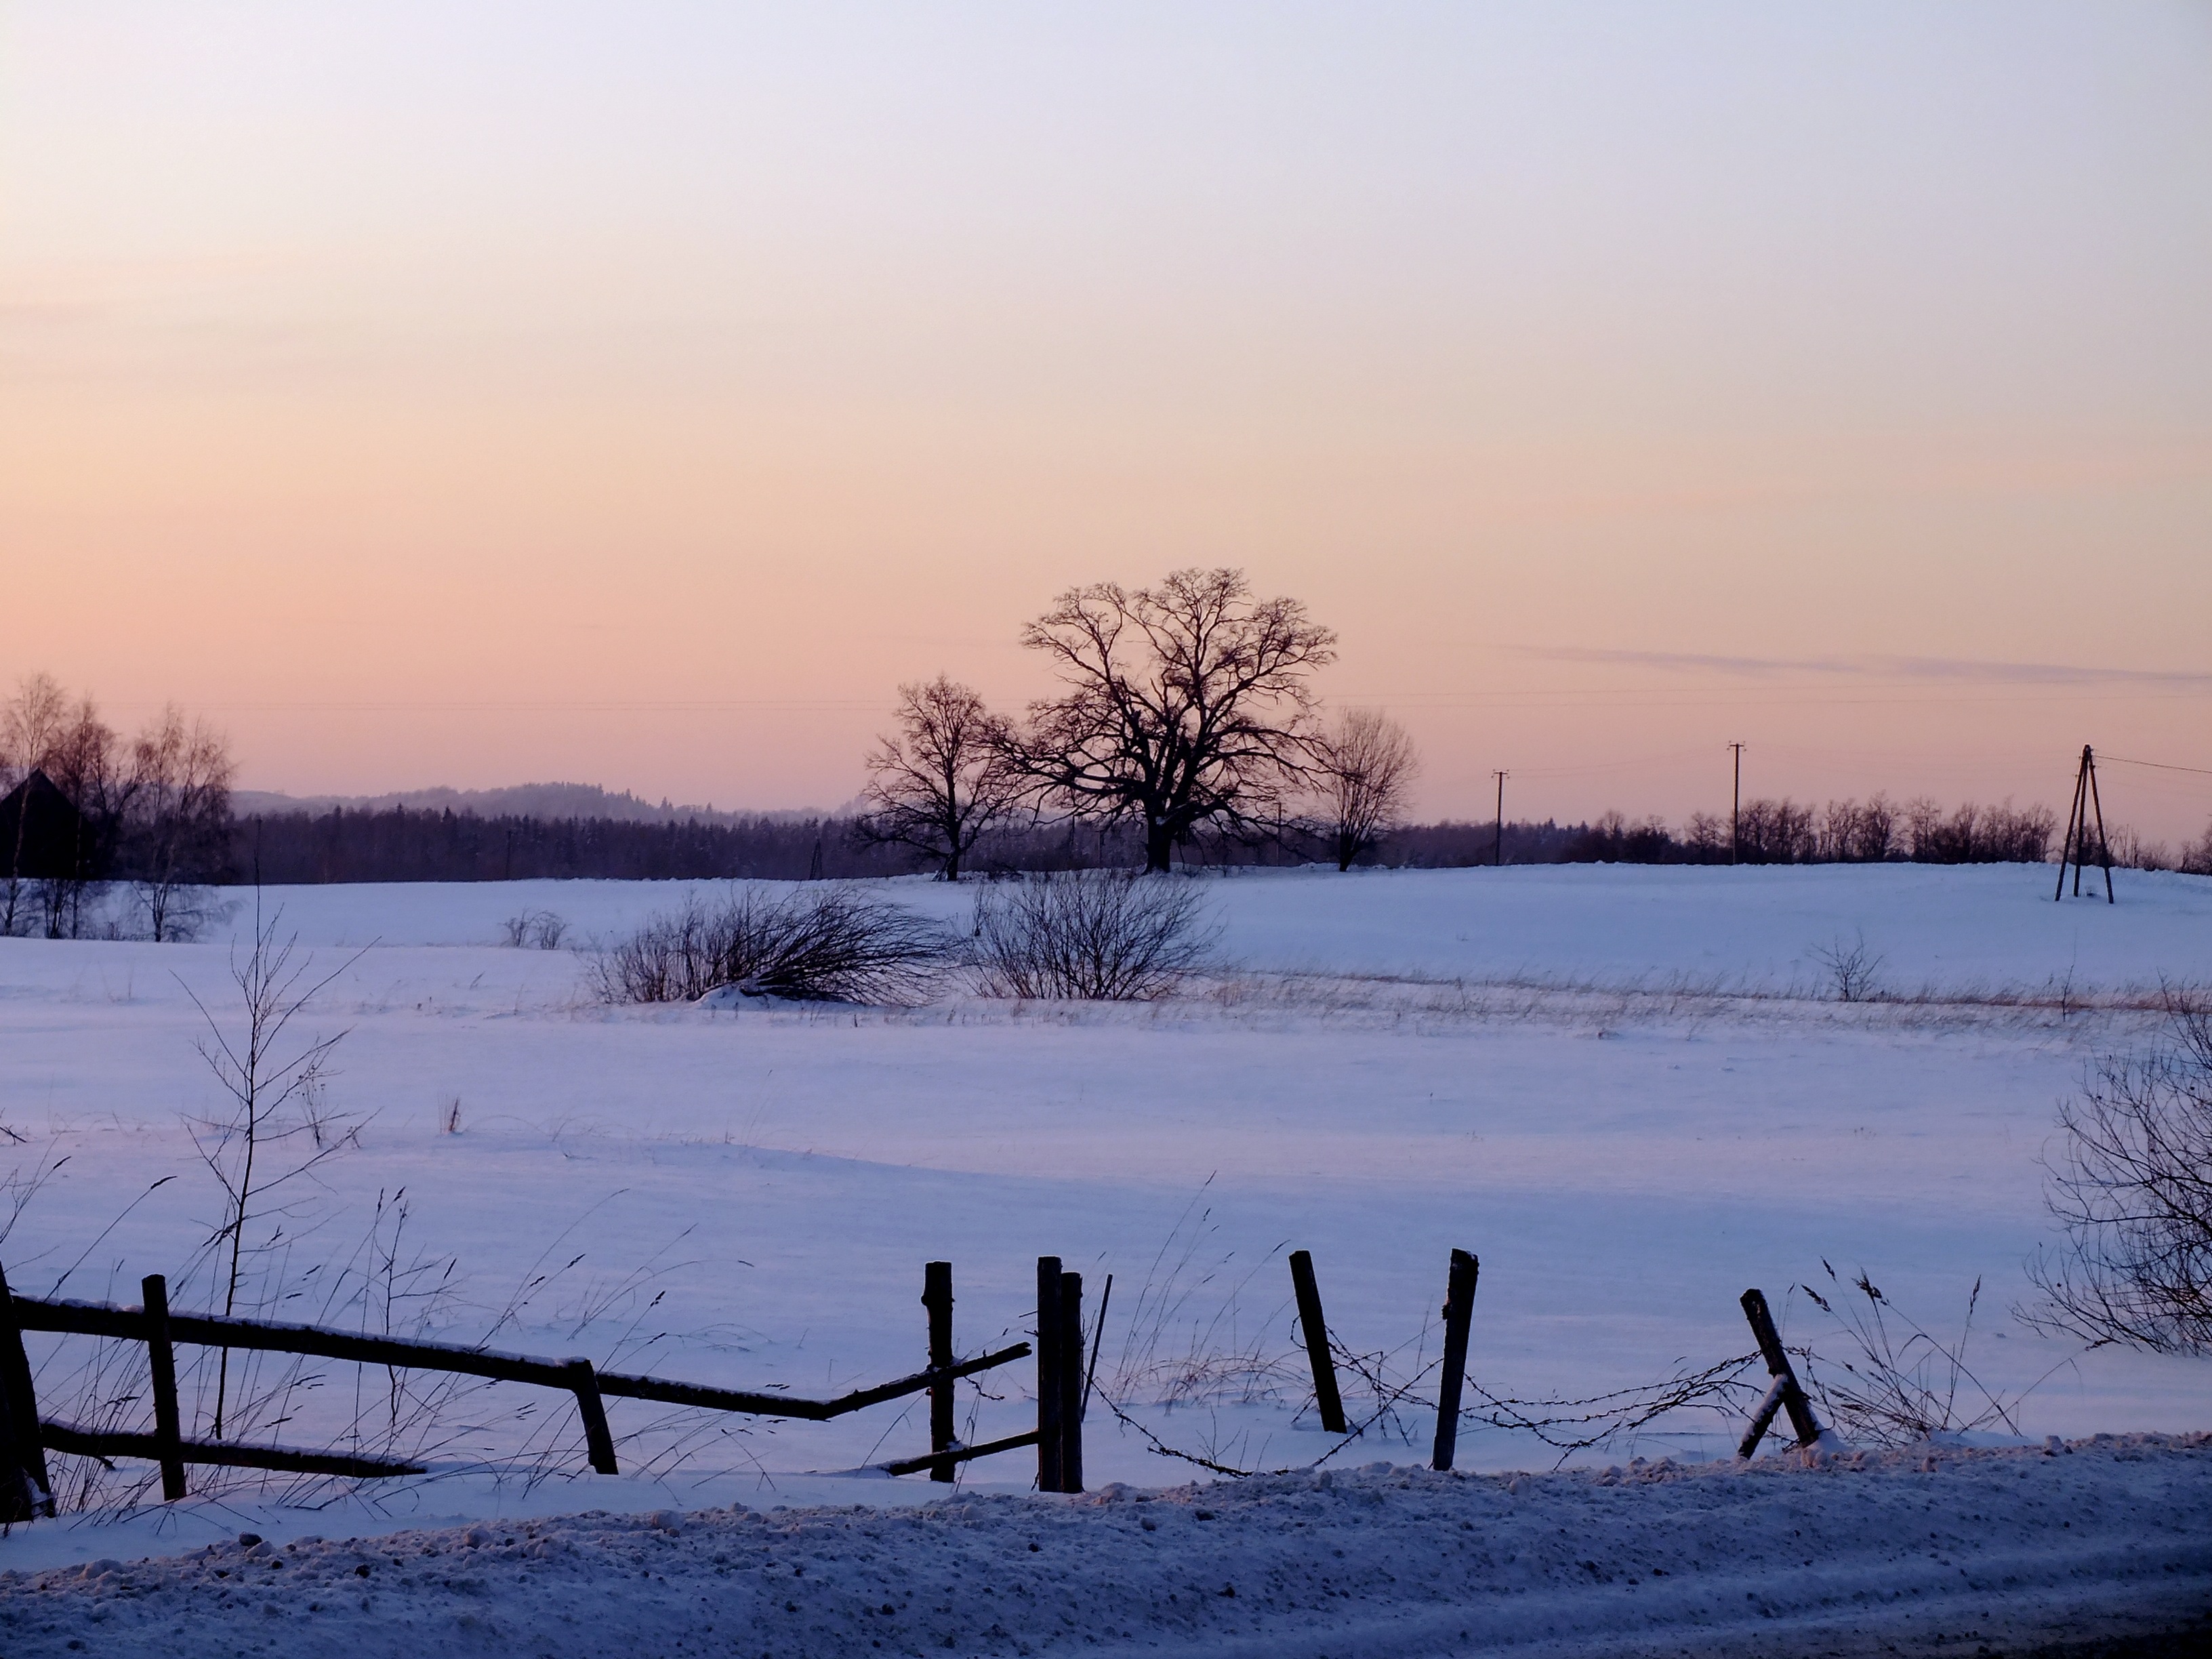
landscape, tree, nature, snow, winter, sunrise, sunset, morning, lake, frost, dawn, country, dusk, ice, evening, rural, weather, season, december, freezing, atmospheric phenomenon